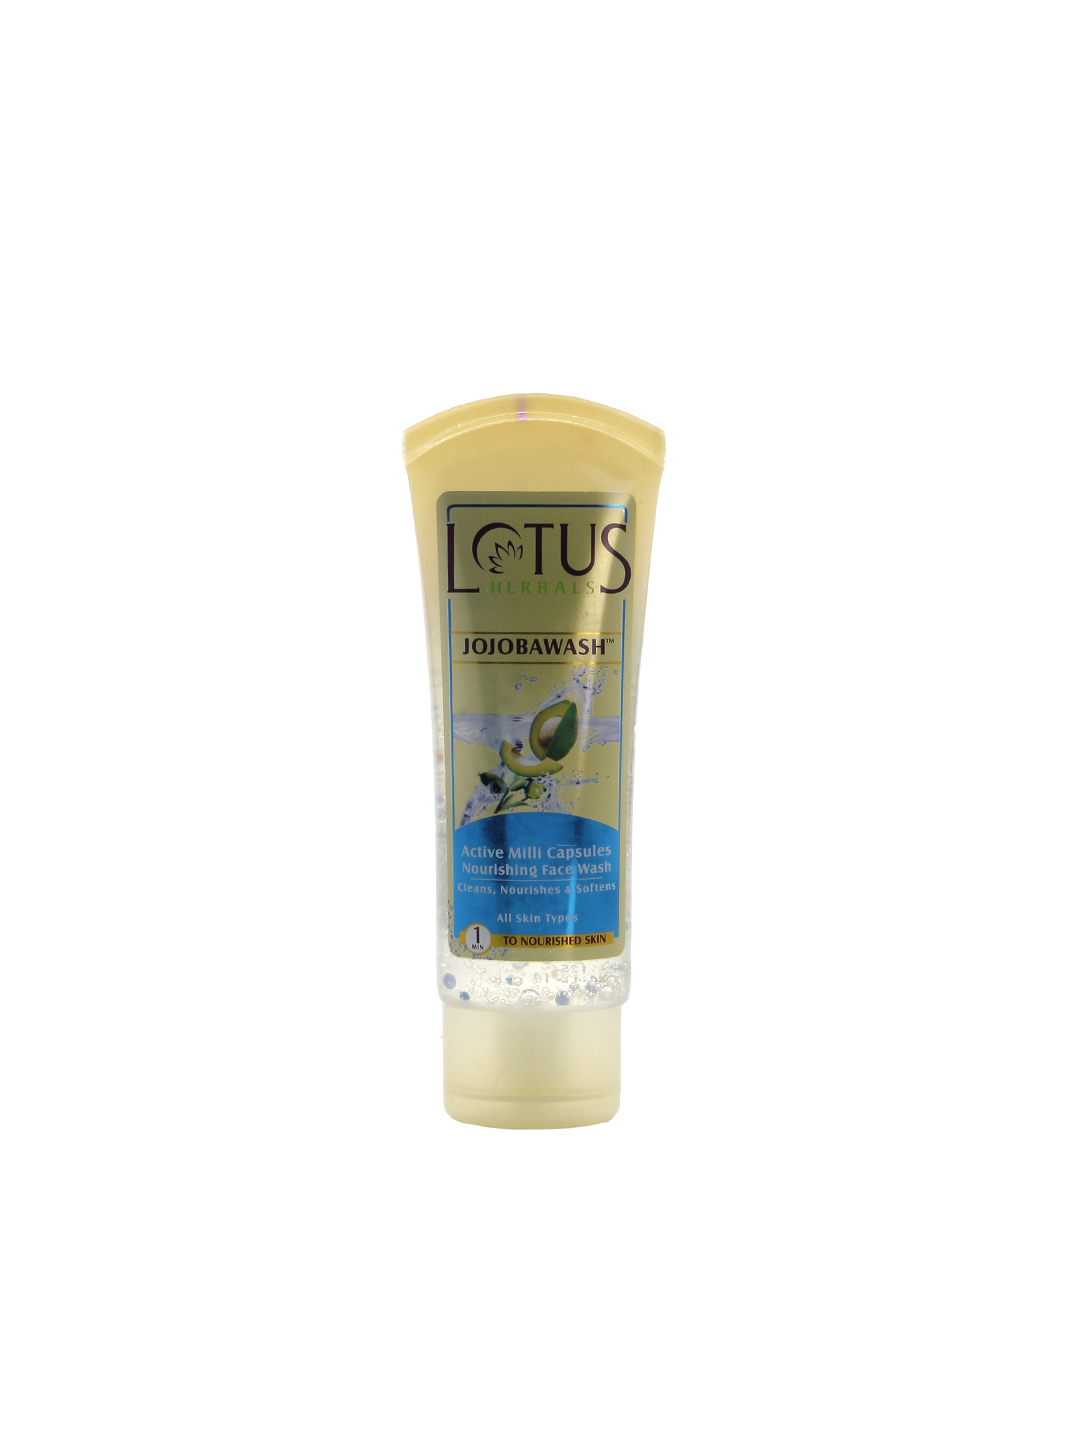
Lotus Herbals Jojobawash Face Wash
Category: Personal Care / Skin Care / Face Wash and Cleanser
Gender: Women
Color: White
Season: Spring 2017
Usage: NA